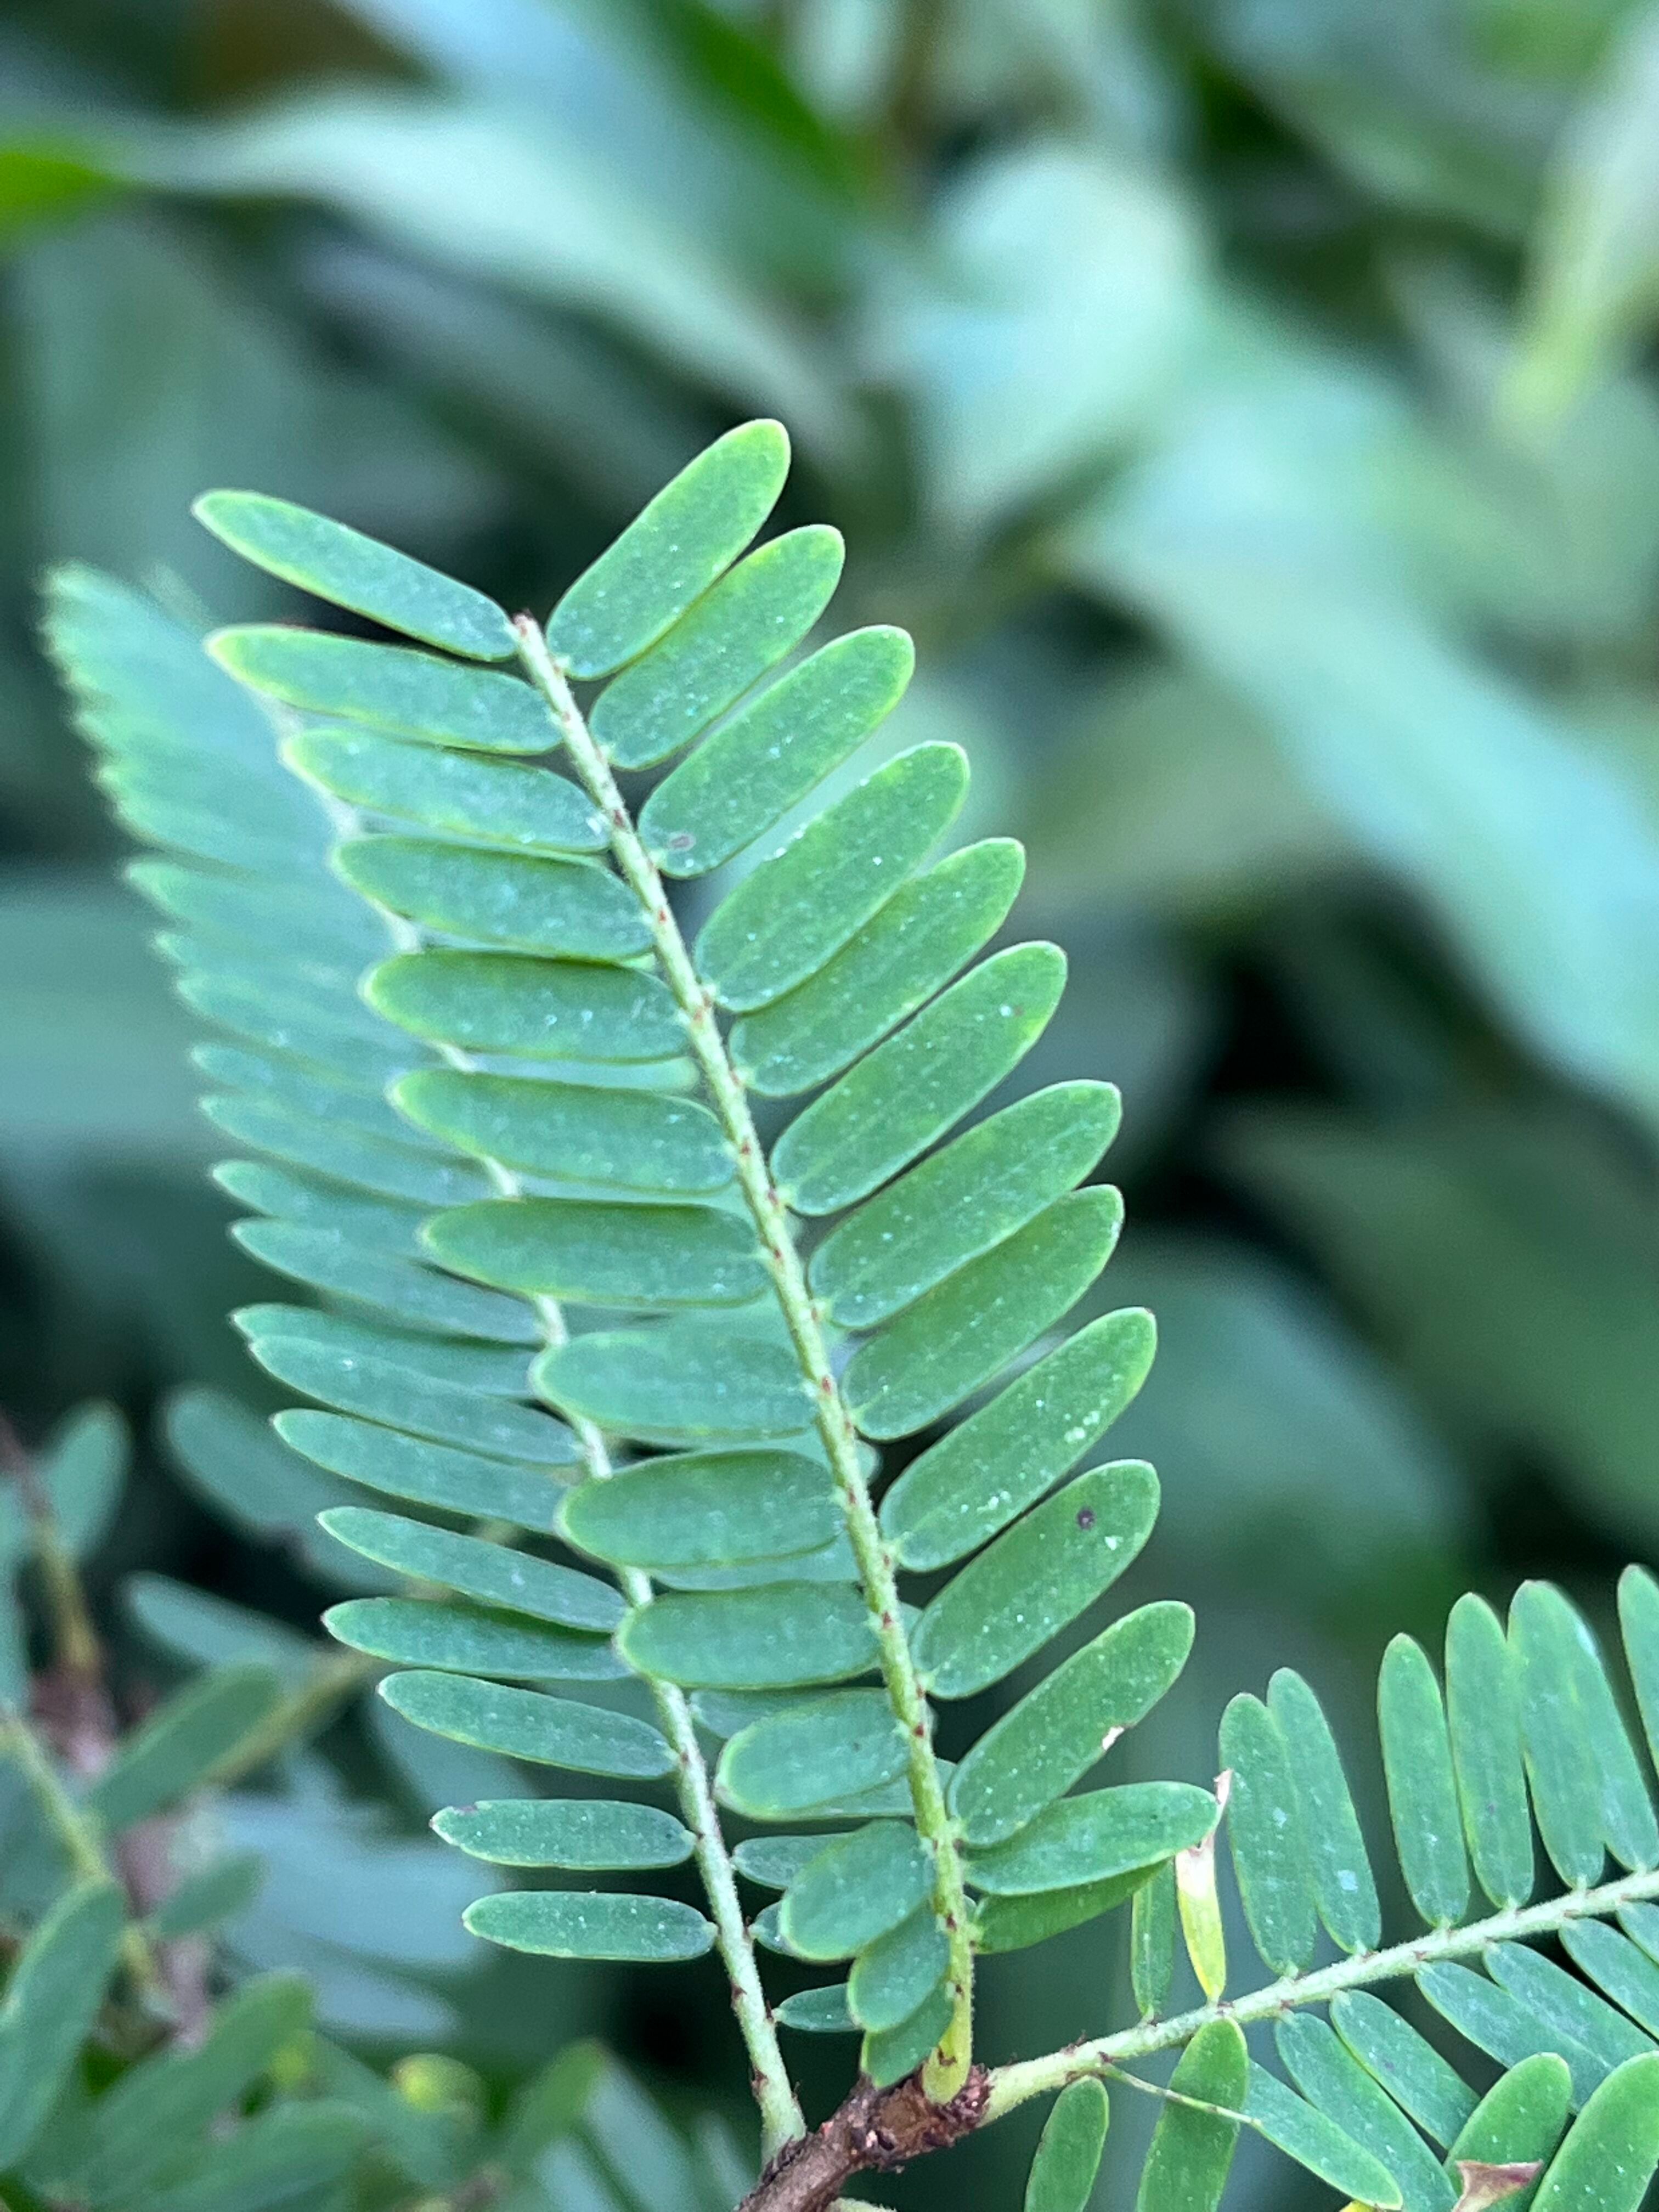
Plant species: phyllanthus-emblica